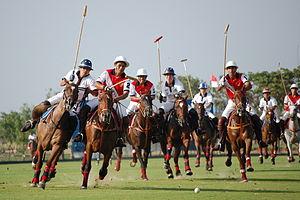
Le polo est un sport d'équipe équestre mettant aux prises deux équipes de quatre joueurs. Les joueurs attelés sur leurs montures marquent des points par la conduite d'une balle ou en plastique ou en bois blanc dans le but de l'équipe adverse à l'aide d'un maillet à long manche. Le sport traditionnel de polo se joue sur un large terrain à gazon mesurant jusqu'à 300 mètres de long.